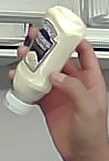
Product: heinz_mayo